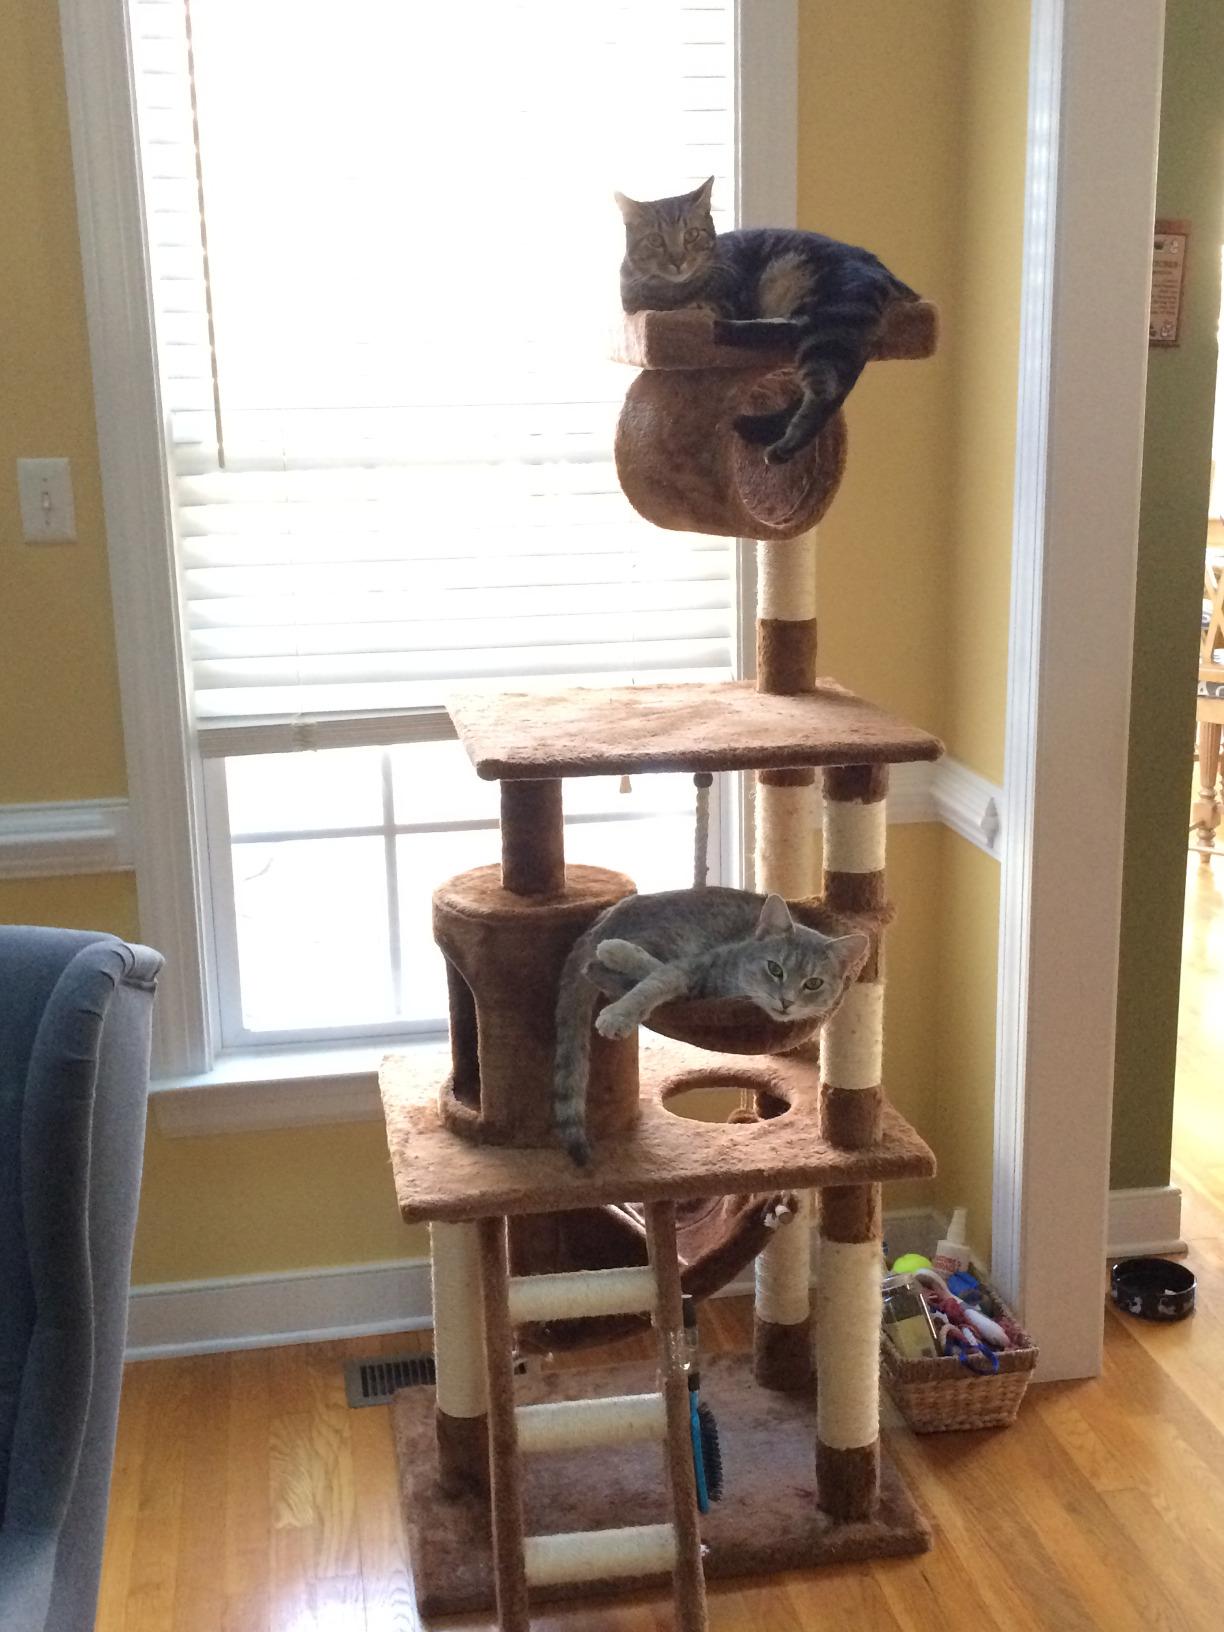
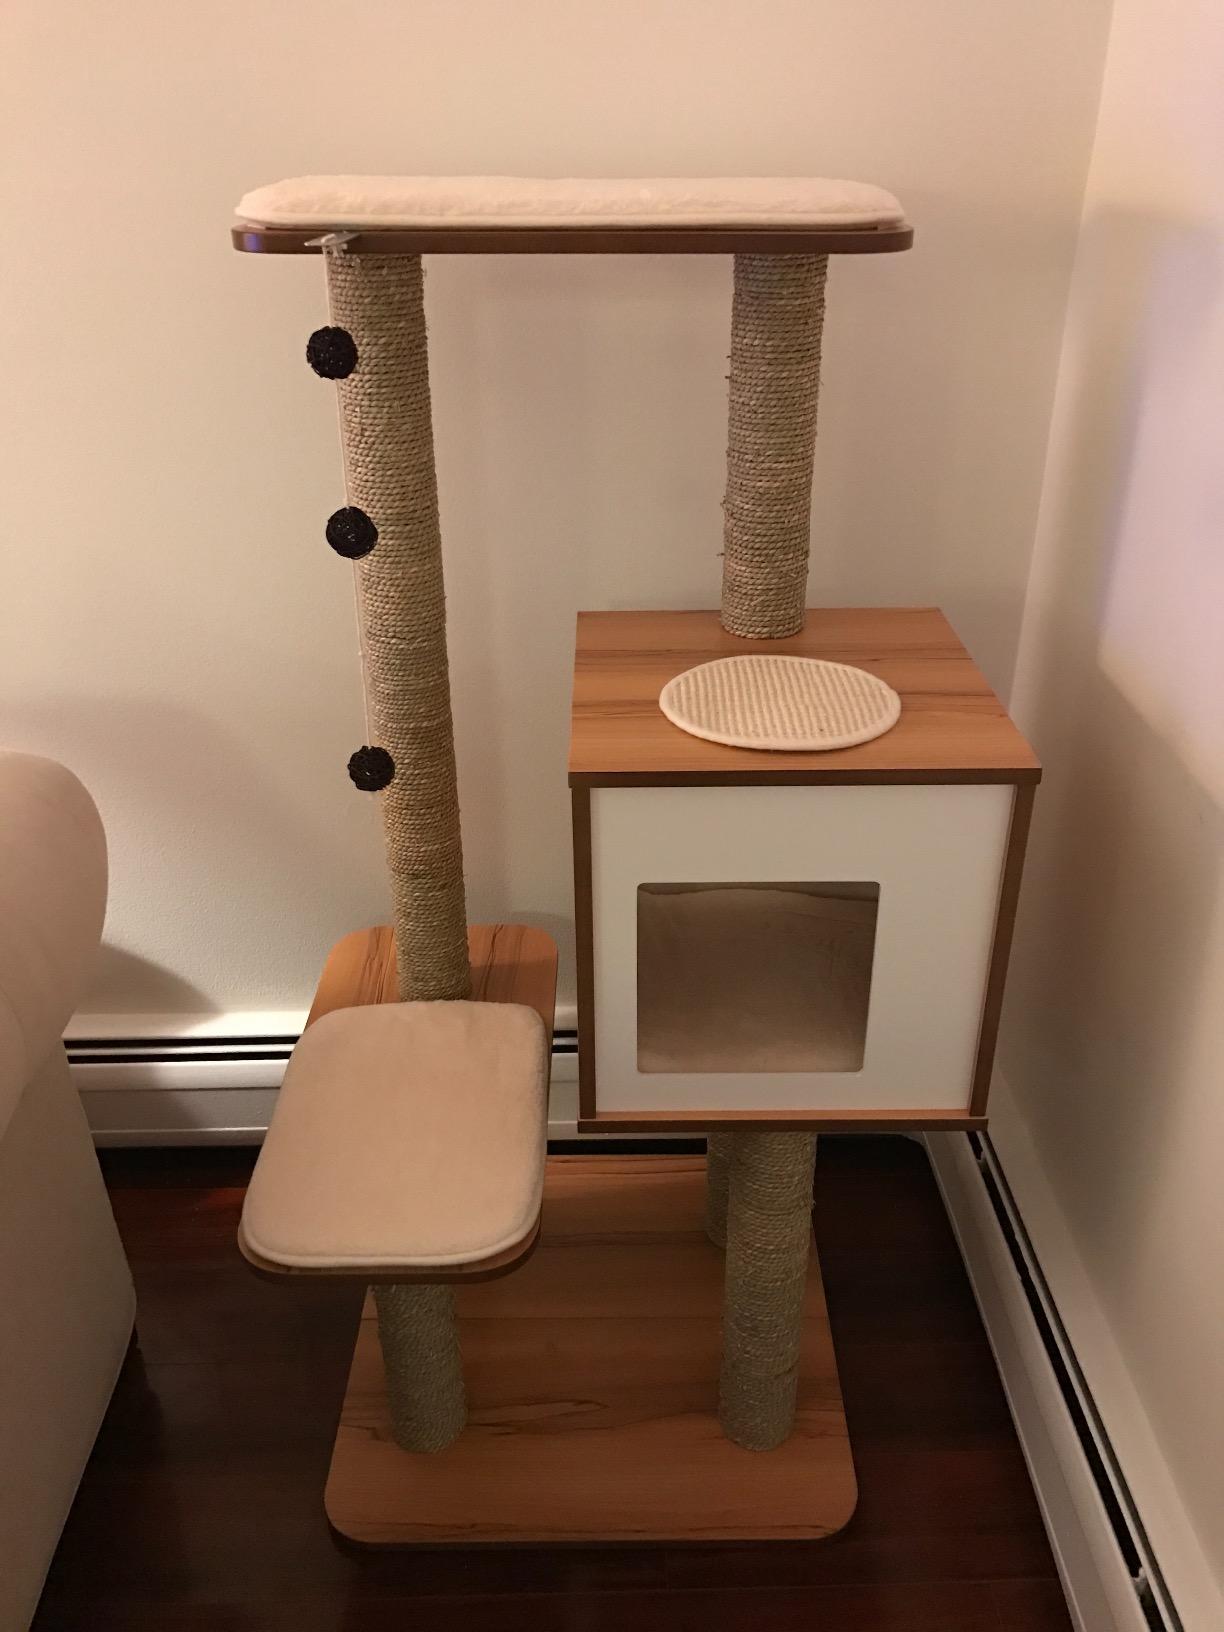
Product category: items_cat tree
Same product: no